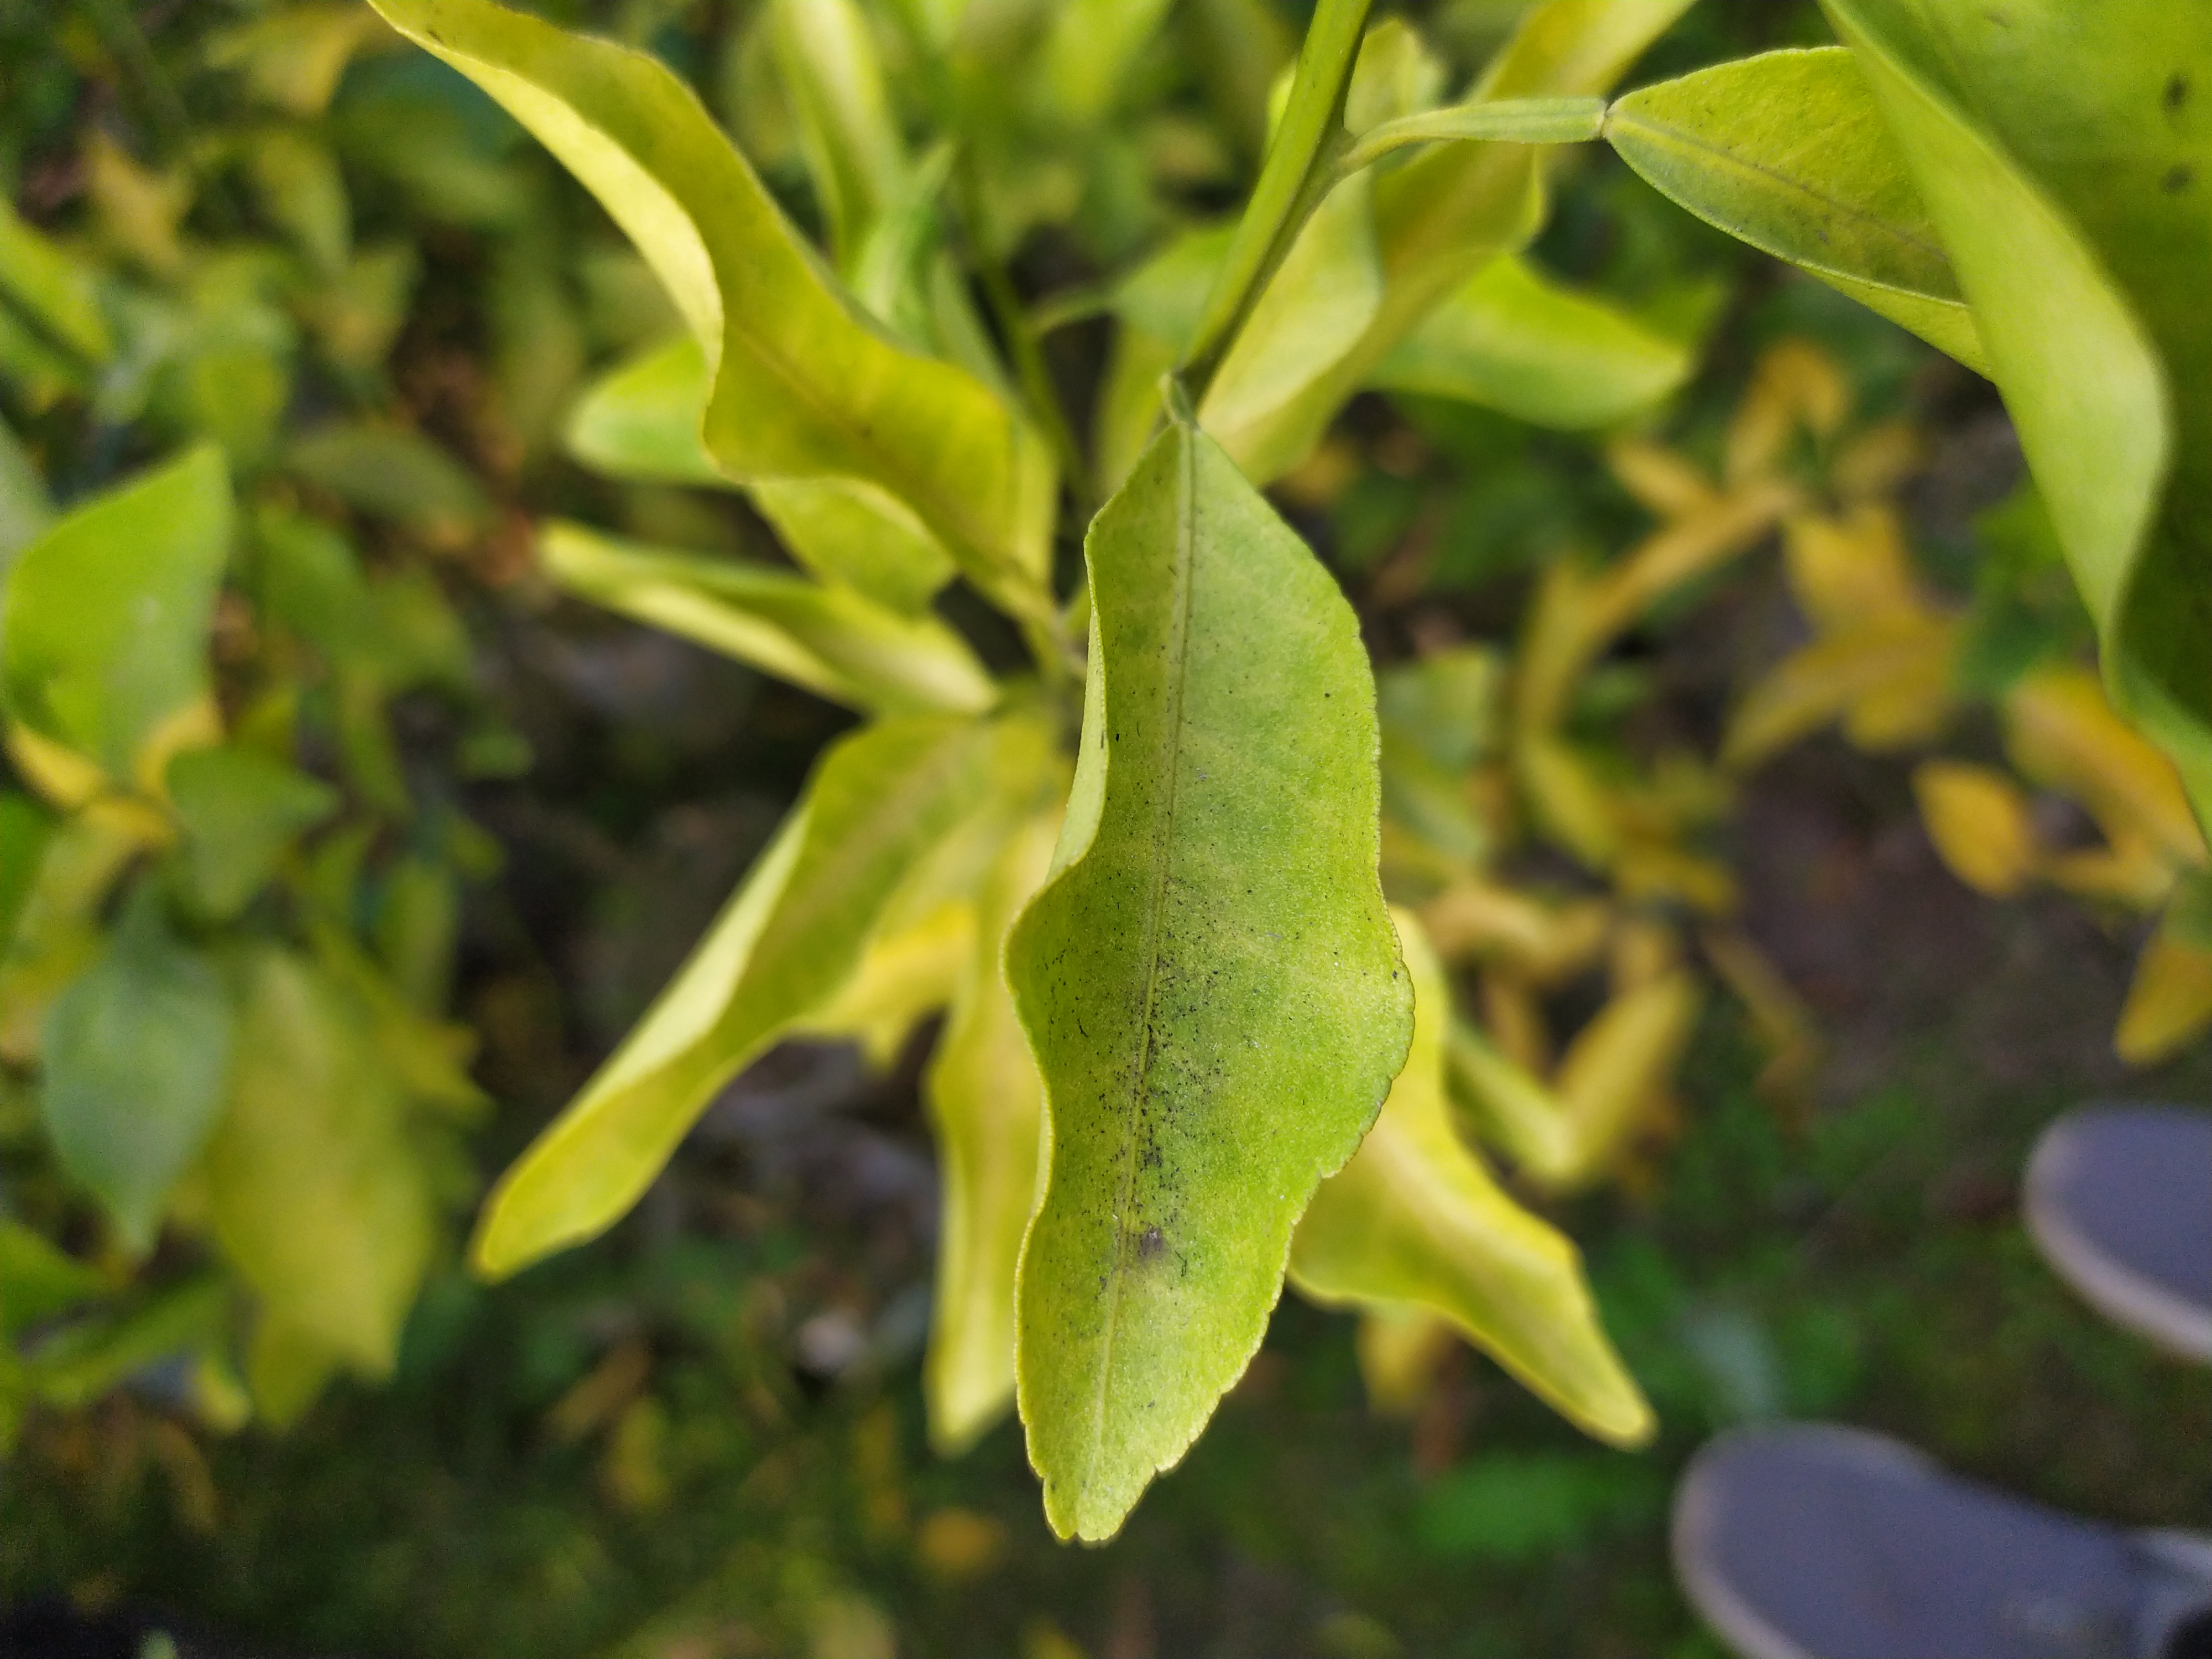
Mandarin leaf variety: Darjeling